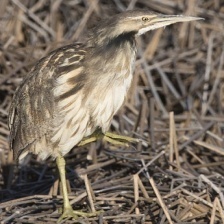
Species: AMERICAN BITTERN
Scientific name: BOTAURUS LENTIGINOSUS